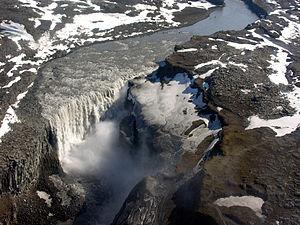
Les cascades d'Islande se rencontrent dans tout le pays et prennent des formes variées suivant les roches qu'elles dévalent.